Prehistoric Ireland

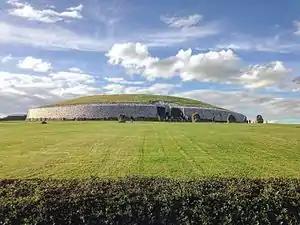
Newgrange, Ireland's largest Neolithic passage tomb, . One of the Boyne valley tombs.

The prehistory of Ireland has been pieced together from archaeological evidence, which has grown at an increasing rate over recent decades. It begins with the first evidence of permanent human residence in Ireland around 10,500 BC (although there is evidence of human presence as early as 31,000 BC) and finishes with the start of the historical record around 400 AD. Both the beginning and end dates of the period are later than for much of Europe and all of the Near East. The prehistoric period covers the Palaeolithic, Mesolithic, Neolithic, Bronze Age and Iron Age societies of Ireland. For much of Europe, the historical record begins when the Romans invaded; as Ireland was not invaded by the Romans its historical record starts later, with the coming of Christianity.